Kyle Braxton

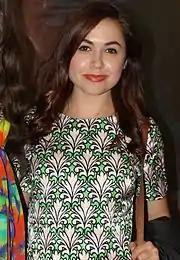
Kelly Paterniti plays Kyle's crush, Tamara Kingsley

Kyle helps Casey's girlfriend Tamara when her ex-boyfriend Nelson Gregory (Anthony Gee) becomes aggressive towards her. Paterniti told "TV Week's" Miller that Kyle helps Casey out and "I wouldn't say they become best friends, but it certainly does soften the tension between them." Kyle grows closer to Tamara while working alongside her in Angelo's. Tamara realises that Kyle has feelings for her when he gives her a meaningful look. Westaway told a reporter from "Inside Soap" that Kyle "thinks that if he and Tamara hadn't met in the circumstances they did, they'd get along really well. He certainly believes they have a lot more in common than she and Casey do." Kyle is a "go-getter" and he decides to see what happens if he lets Tamara know how he feels. Kyle does feel guilty about betraying Casey but he cannot help his feelings. Even though it will cause trouble with his newfound family, he carries on pursuing her. Westaway described Tamara as a strong woman and if partnered with Kyle, they "could take on the world together".